Typhon

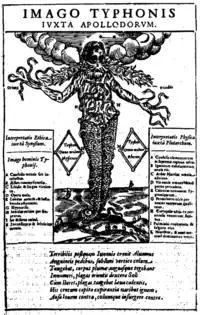
Illustration of Typhon from Athanasius Kircher's "Oedipus Aegyptiacus", 1652

Apollodorus describes Typhon as a huge winged monster, whose head "brushed the stars", human in form above the waist, with snake coils below, and fire flashing from his eyes: